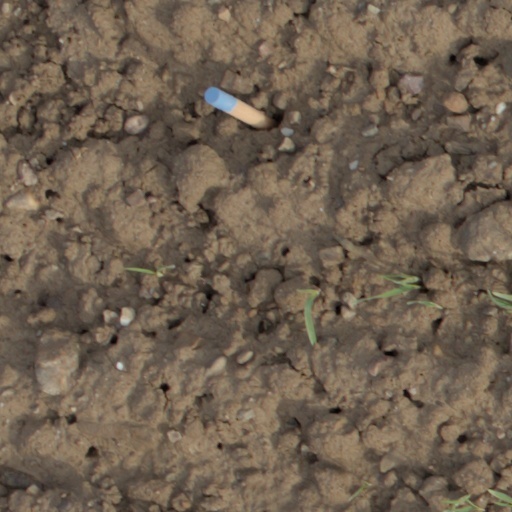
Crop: wheat